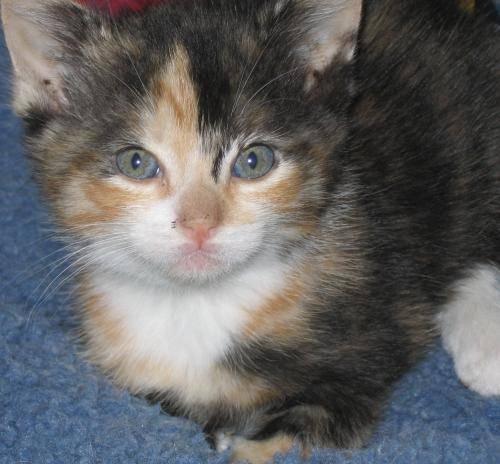
cat